Describe the emotion expressed in this image:  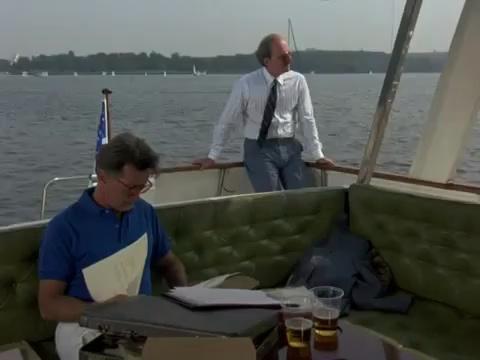
This person displays Suffering, valence and arousal with low intensity.